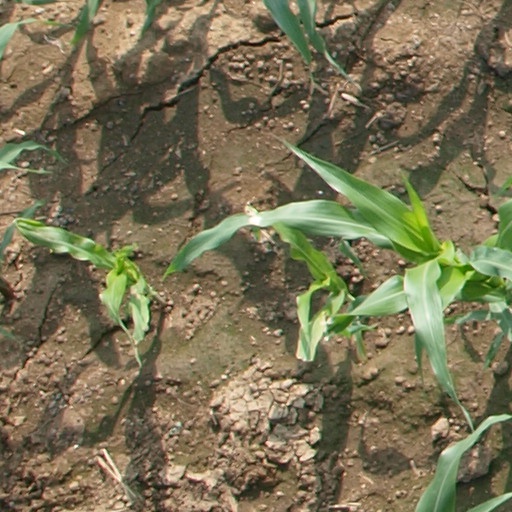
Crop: maize; corn